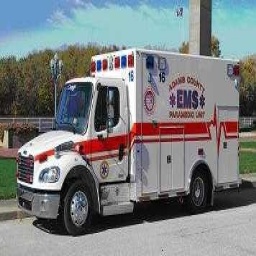
Label: ambulance